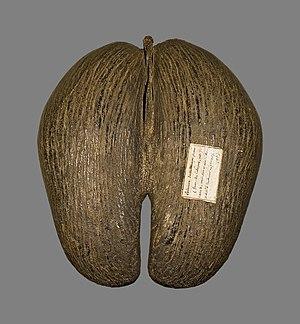
Lodoicea maldivica - Fruit mature du Cocotier de mer - Ancienne Collection de Benjamin Balansa (1825-1891) Taille: L = 30/l = 27/h = 15cm Museum of Toulouse